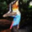
Label: bird